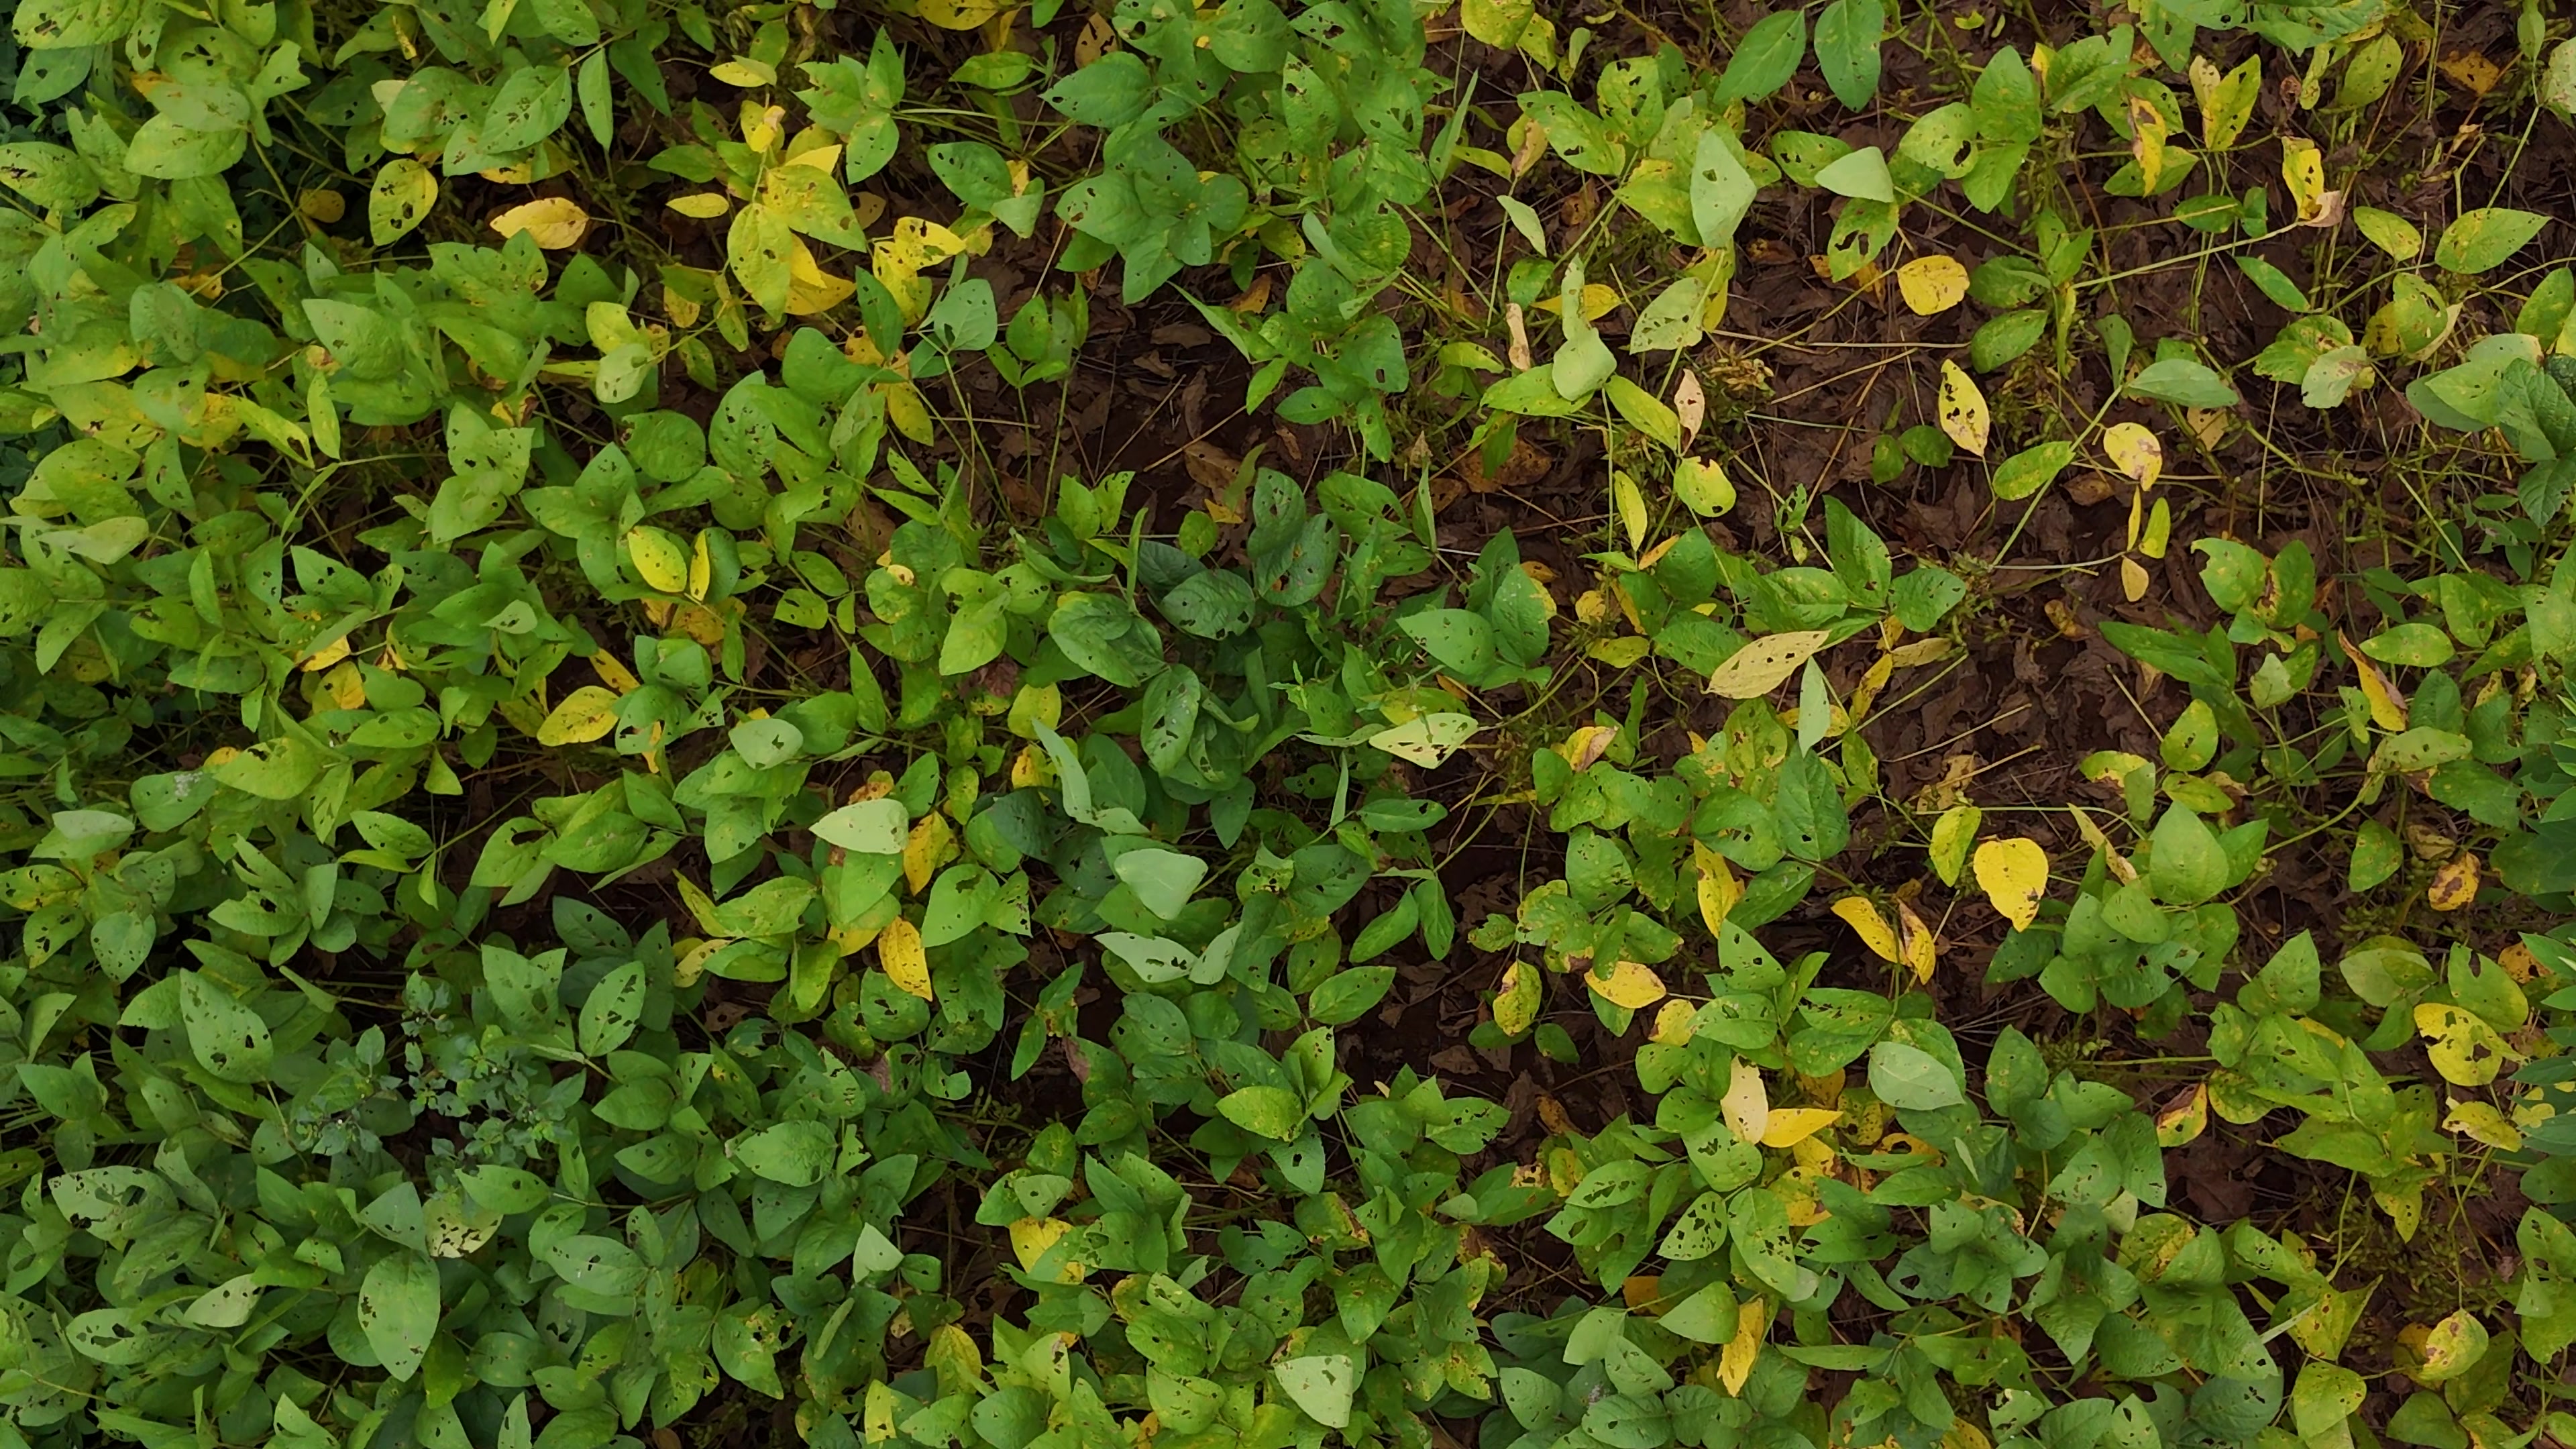
Label: Rust